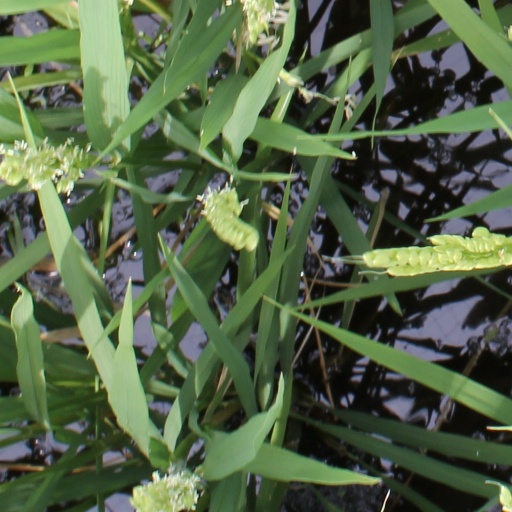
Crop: rice